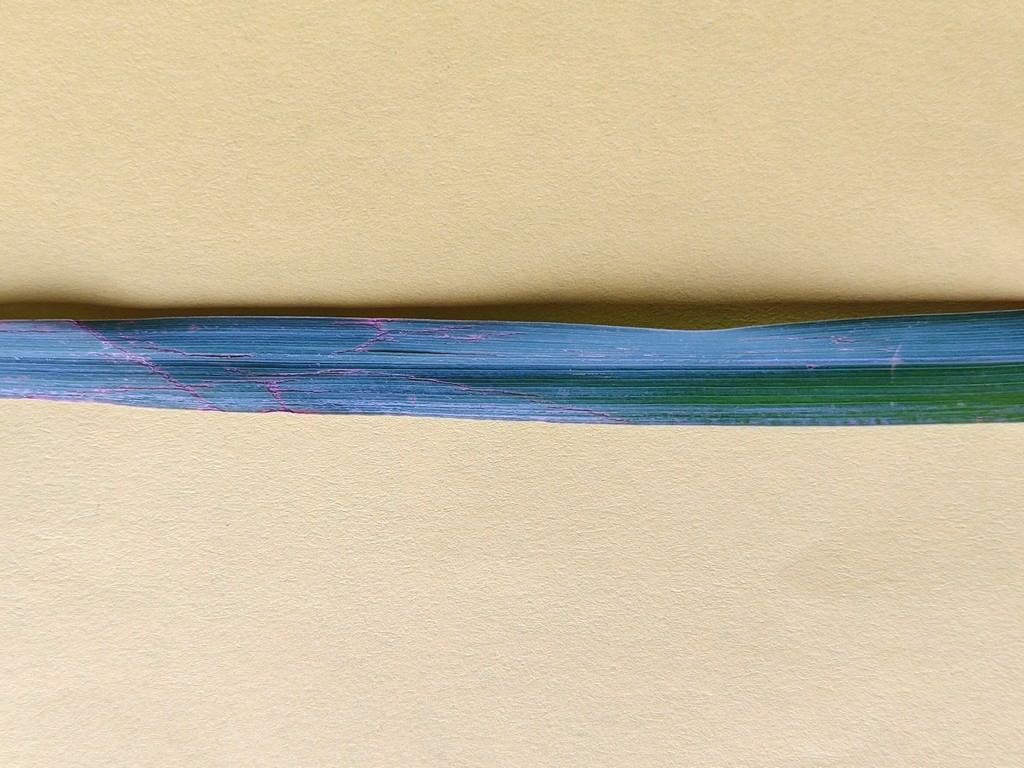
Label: Unhealthy